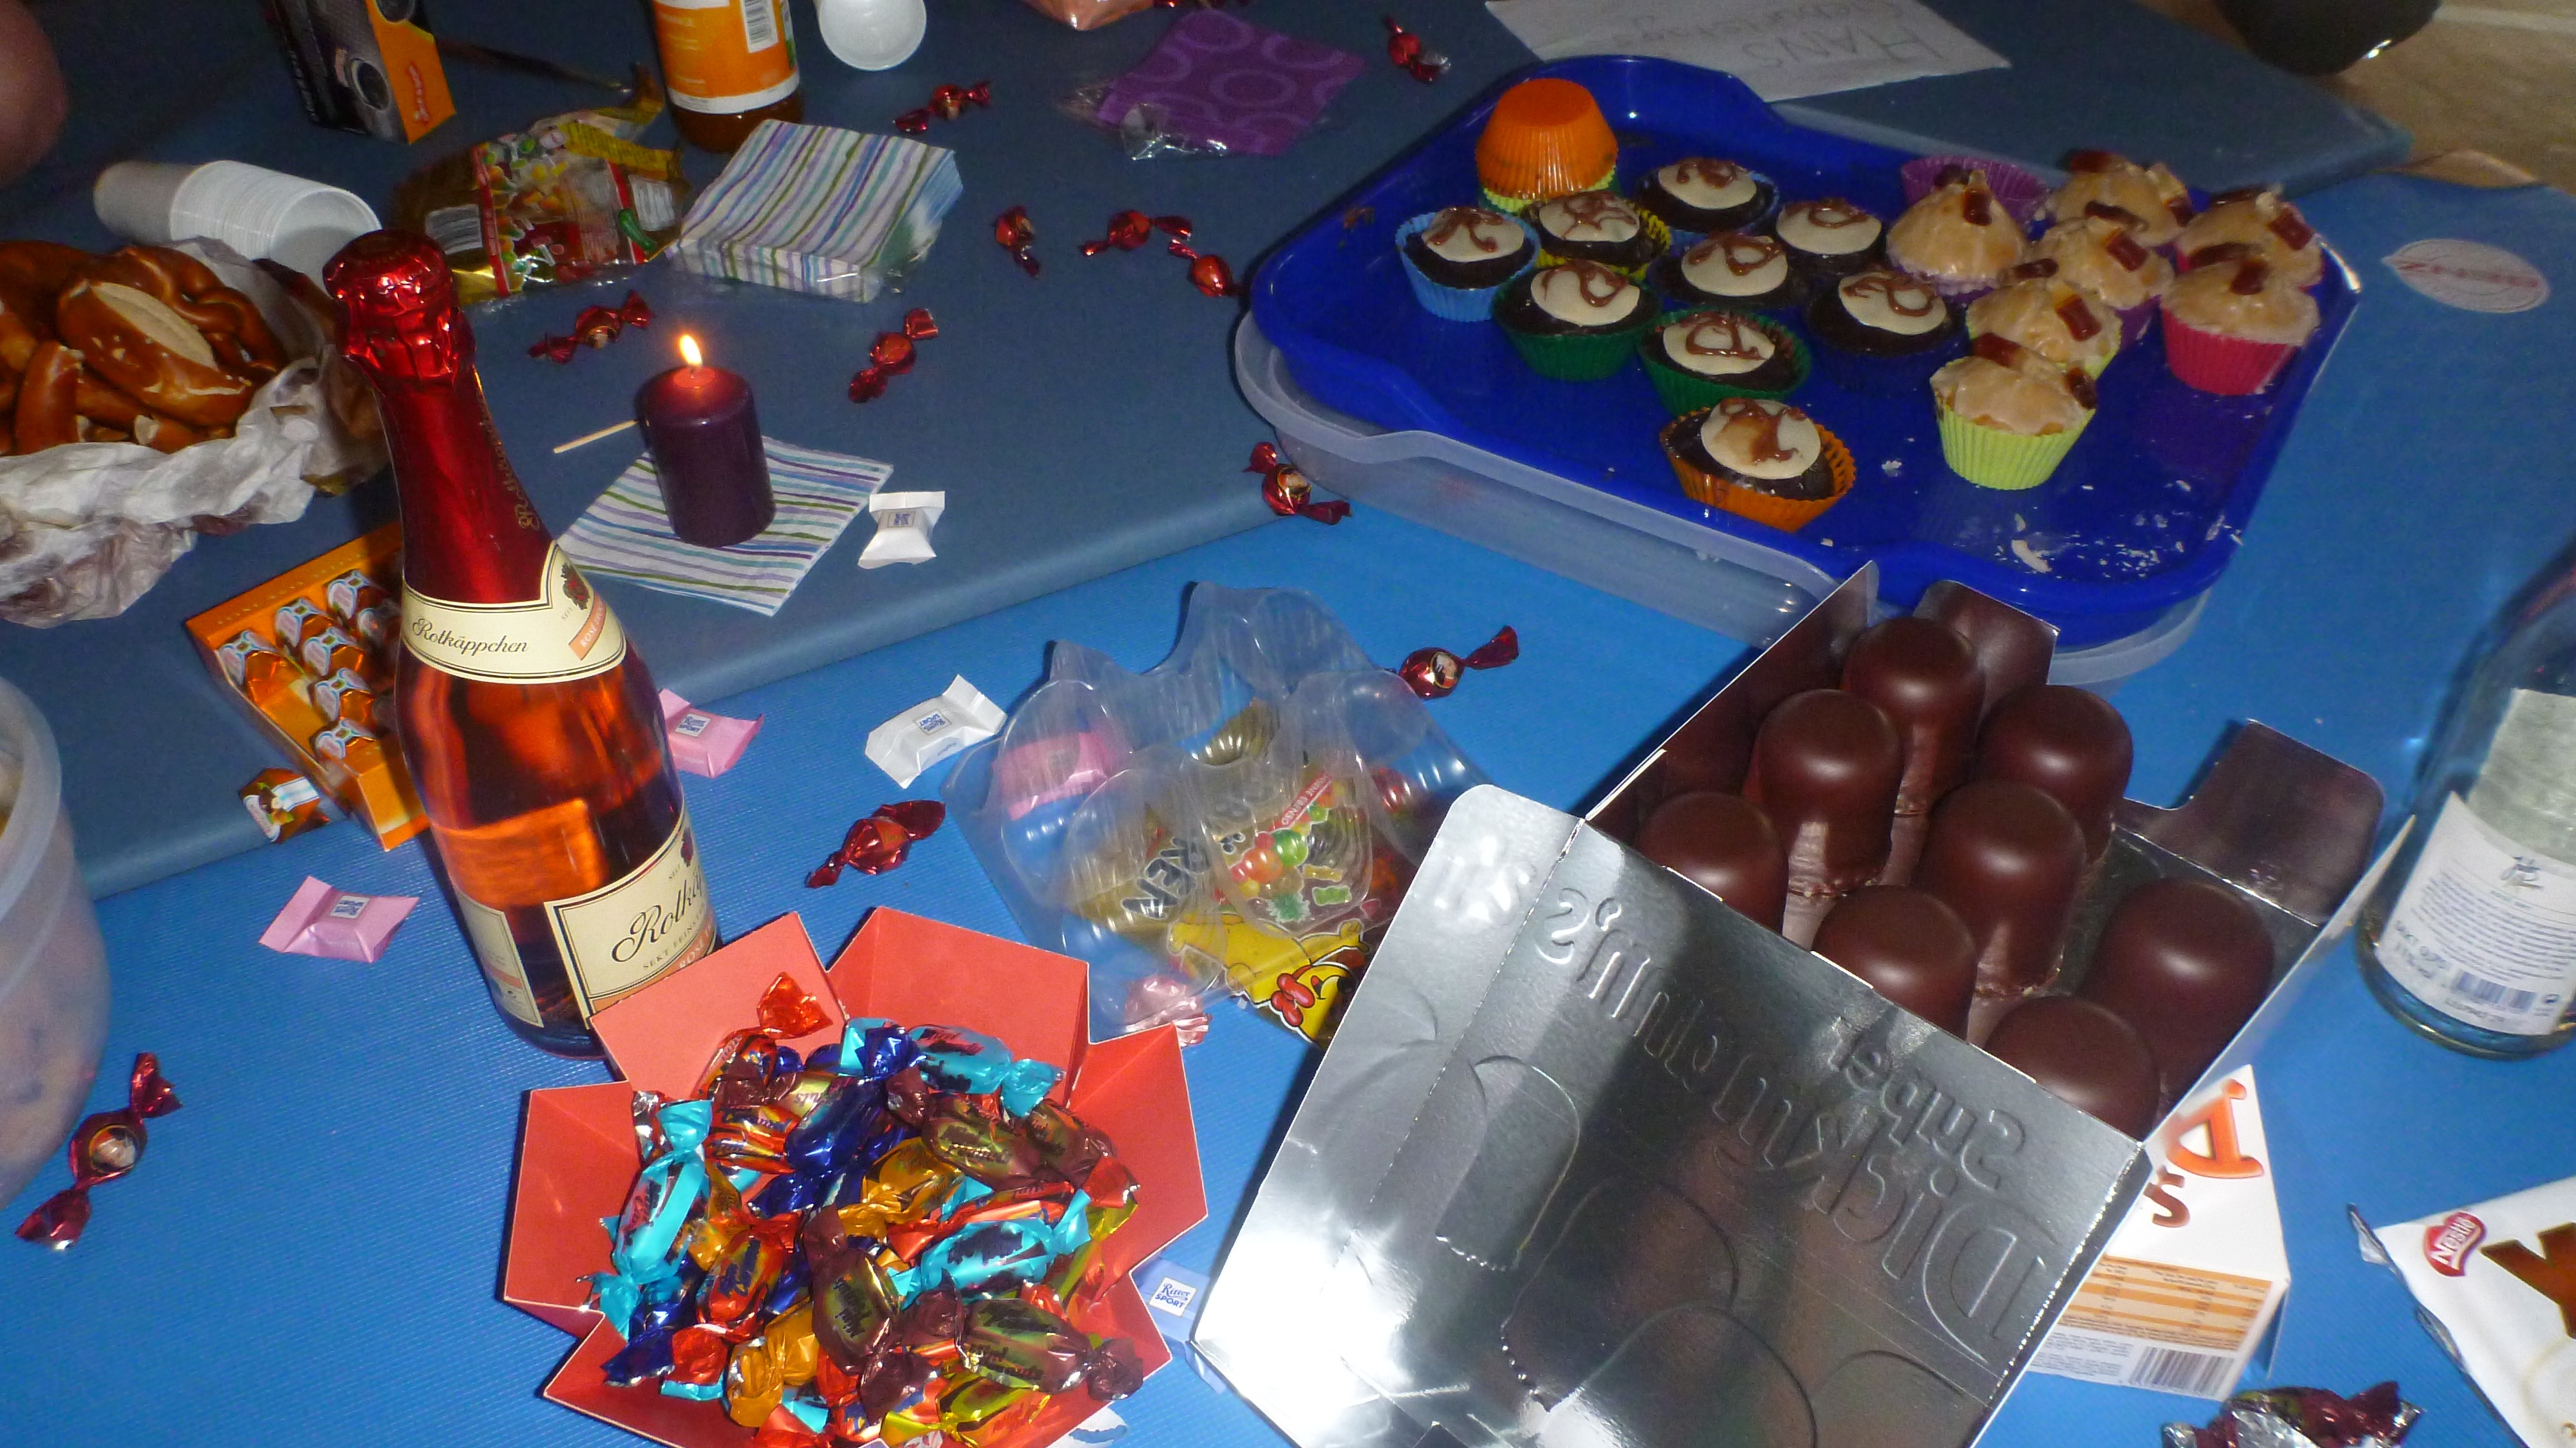
play, celebration, eat, toy, alcohol, cheerful, pastries, festival, party, funny, candy, banquet, games, comics, screenshot, excess, fresserei